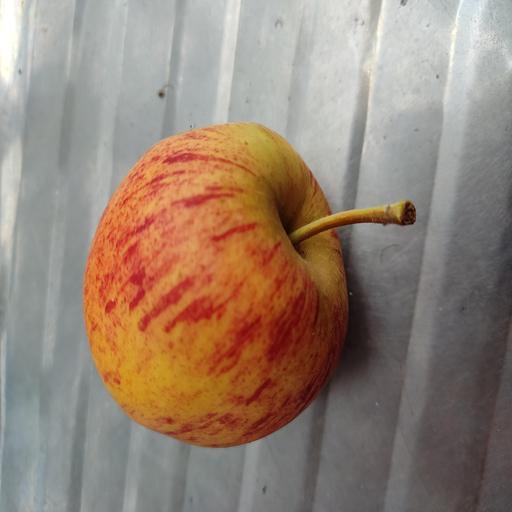
Crop type: Apple_Gala